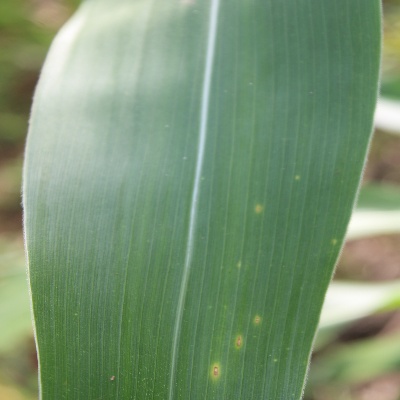
Crop: Maize
Condition: leaf spot